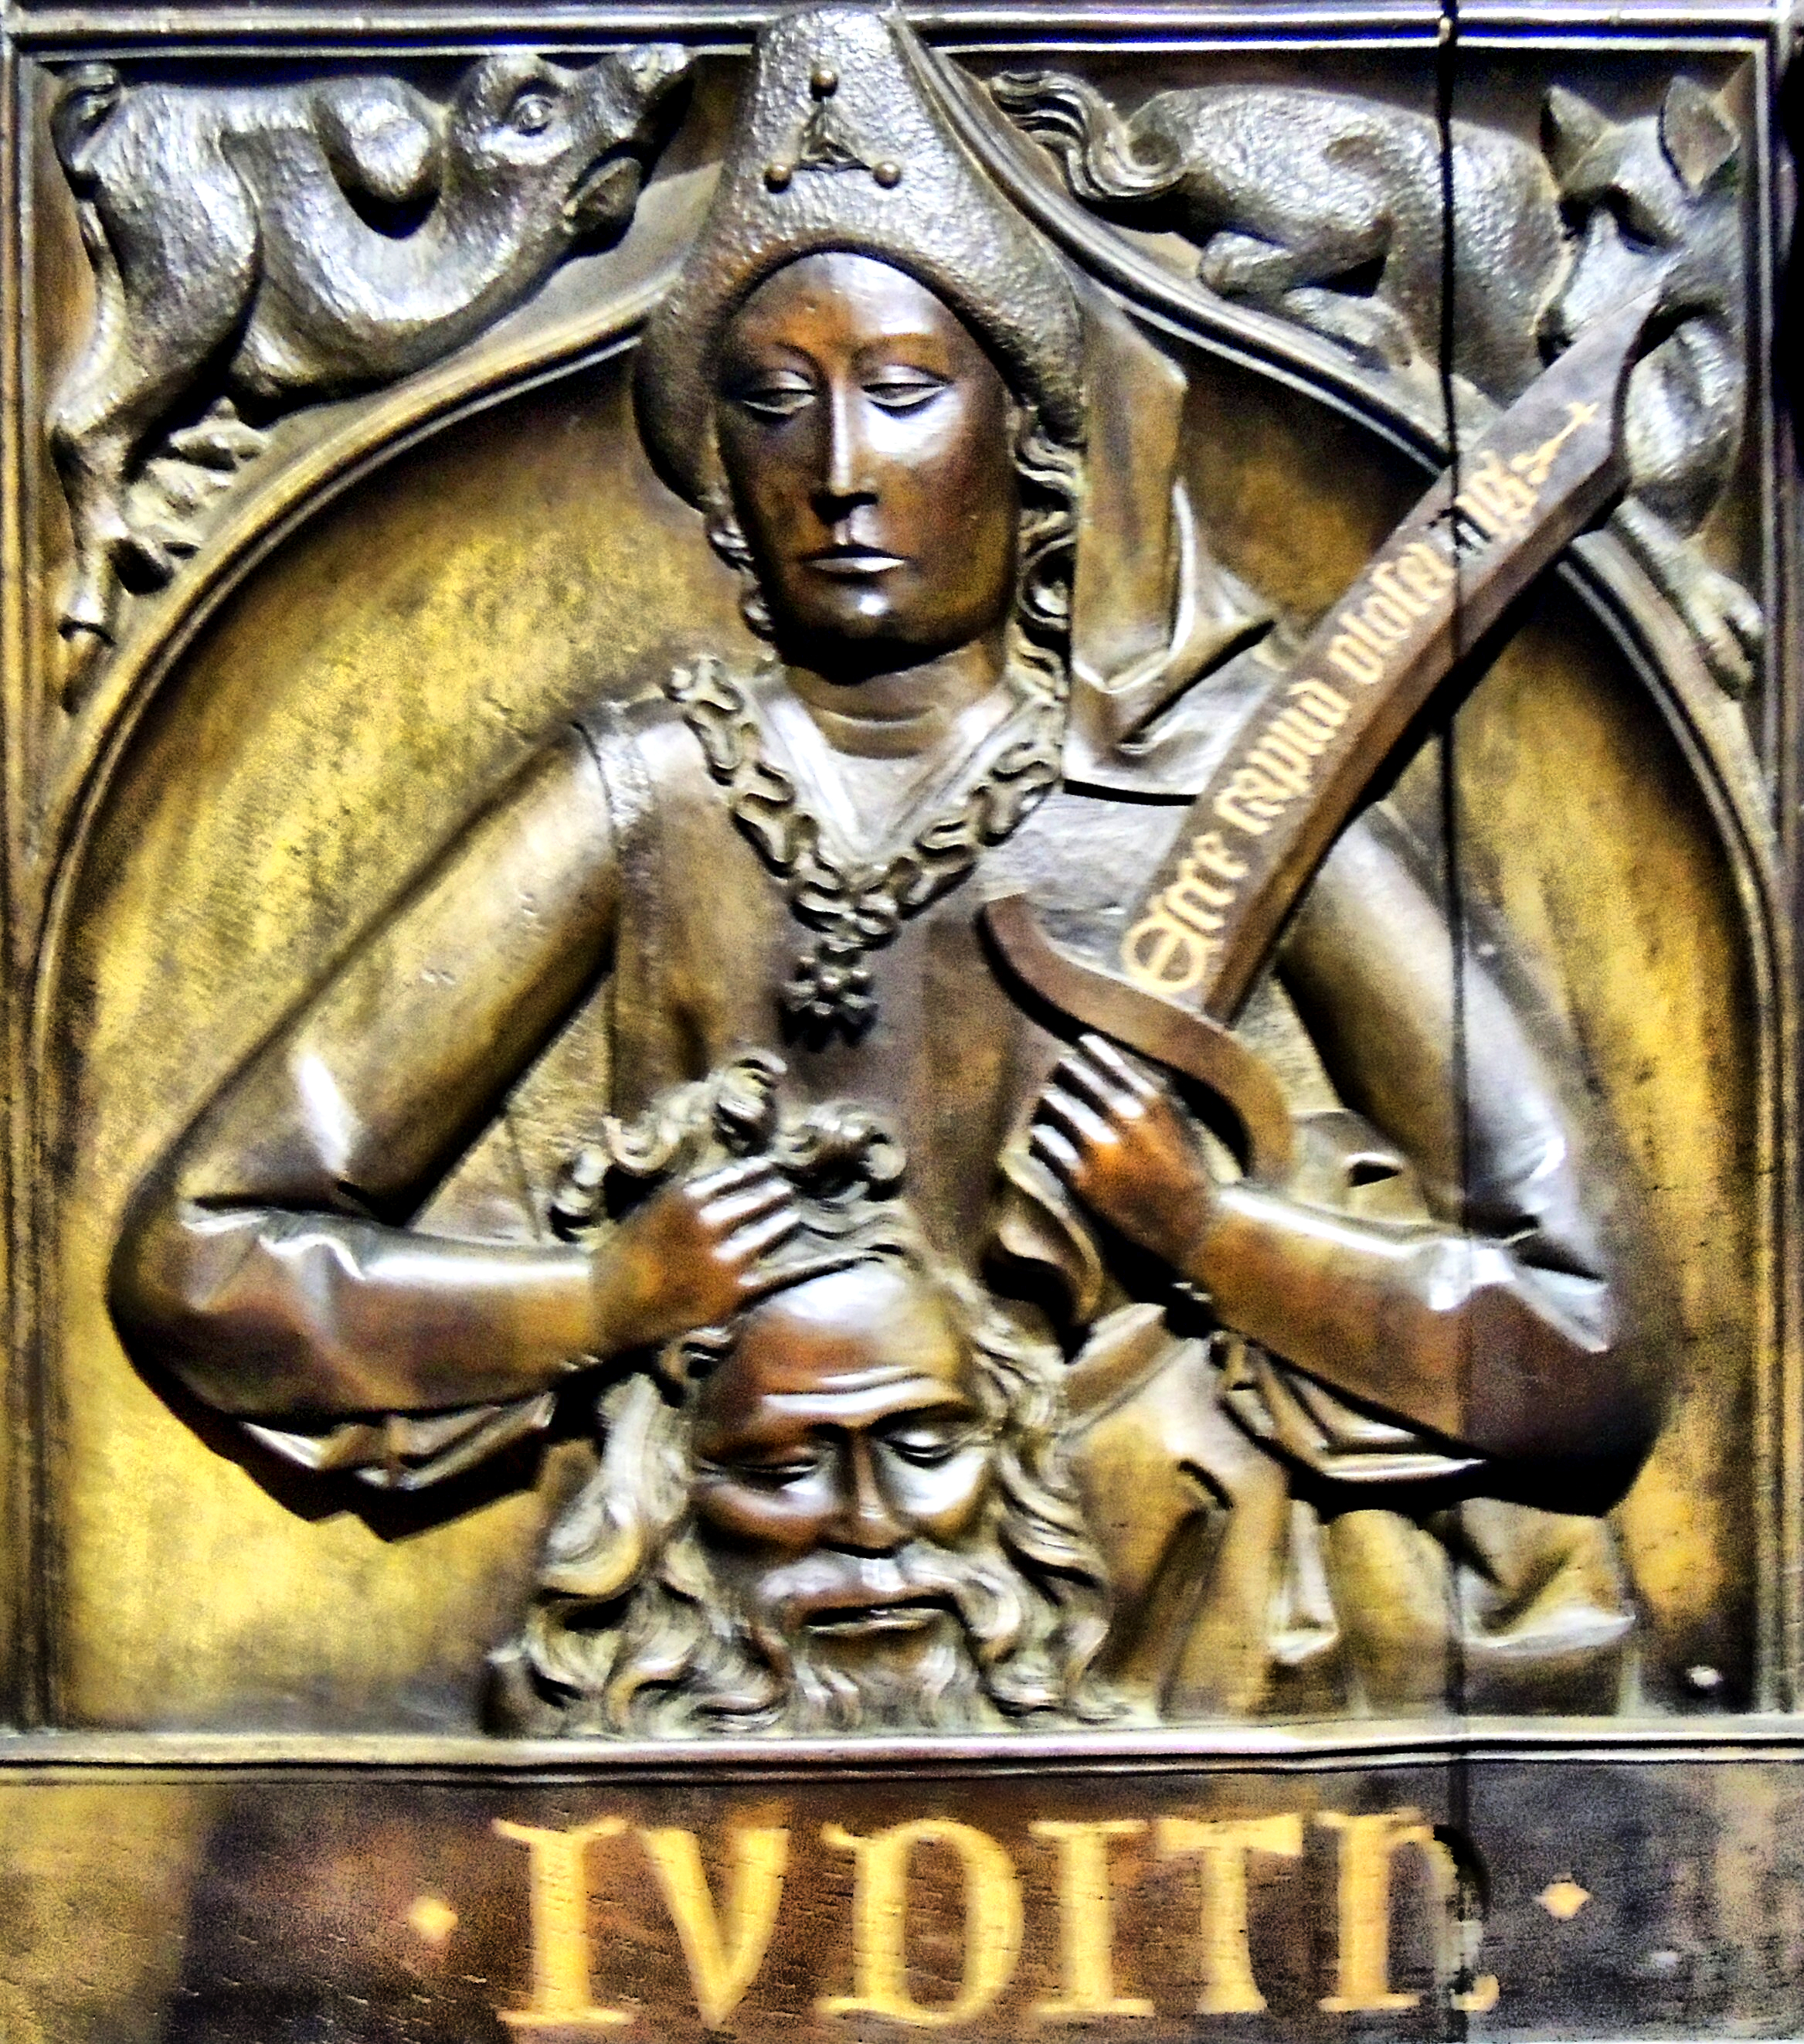
monument, europe, statue, art, spain, espagne, europa, arte, catedral, leon, gotico, espanha, carving, historia, relief, espana, mythology, castillaleon, iglesias, artereligioso, catedraldeleon, provincialeon, igrexas, provinciadeleon, ancient history